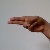
The image shows a hand gesture representing the letter 'H' in Indian Sign Language.